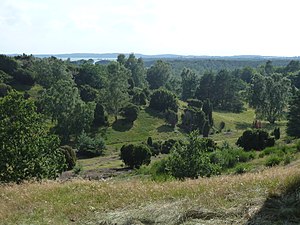
Tibirke Bakker
Udsigt over Tibirke Bakker
Tibirke Bakker er et landskab ved østkanten af Tisvilde Hegn nord for Arresø i Gribskov Kommune, Nordsjælland. Bakkerne består af store, bølgede moræneskråninger med græs, lyng, lidt trævækst og få huse. Bakkernes højeste punkt er ”Udsigten”, 57 meter over havet, og det hæver sig over Ellemosen mod syd og øst. I begyndelsen af 1900-tallet opførtes spredt sommerbeboelse i de dengang lyngklædte bakker, og billedkunstnere og forfattere som bl.a. Johannes V. Jensen søgte hertil. Der går en sti fra Arresøs nordbred til Tisvildeleje.